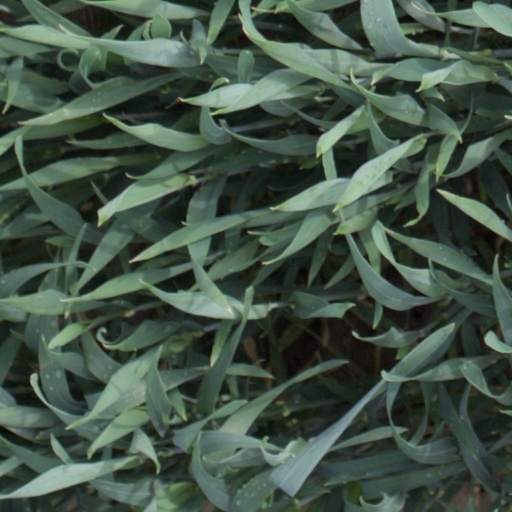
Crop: wheat